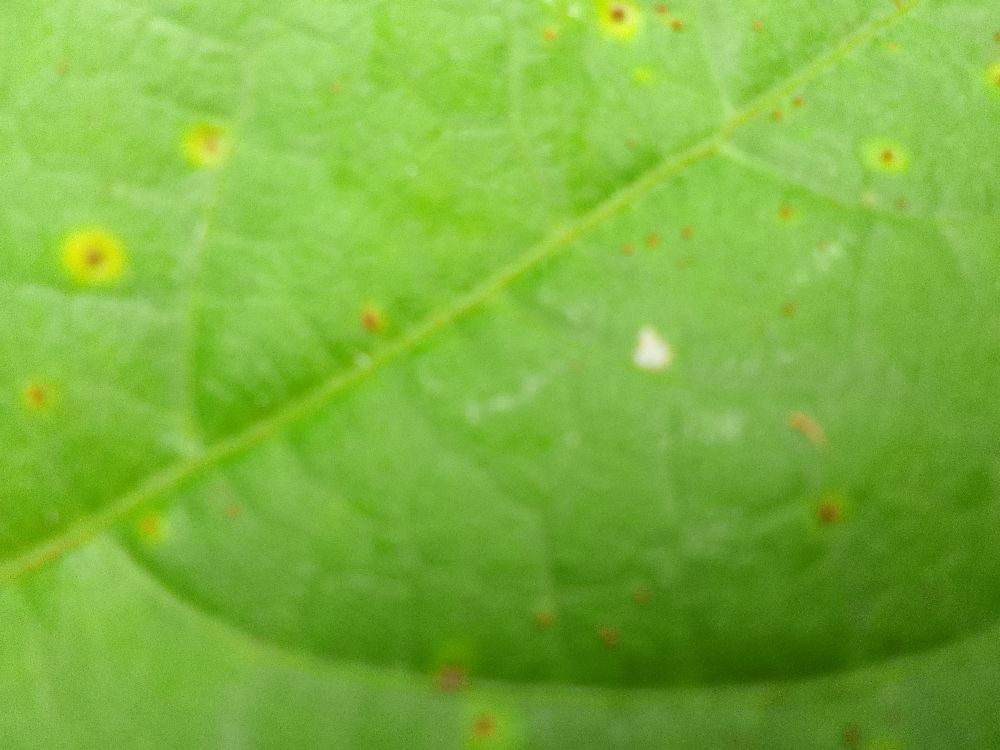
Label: rust